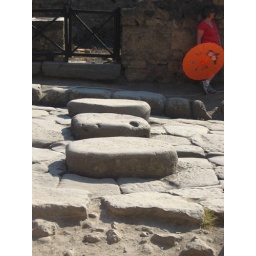
Stepping stones in street to allow crossing when the rain water flooded the streets.